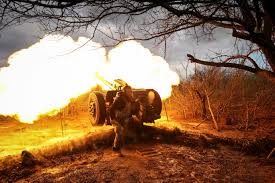
Label: D-30